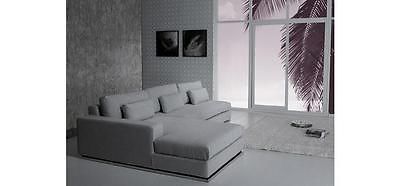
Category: sofa